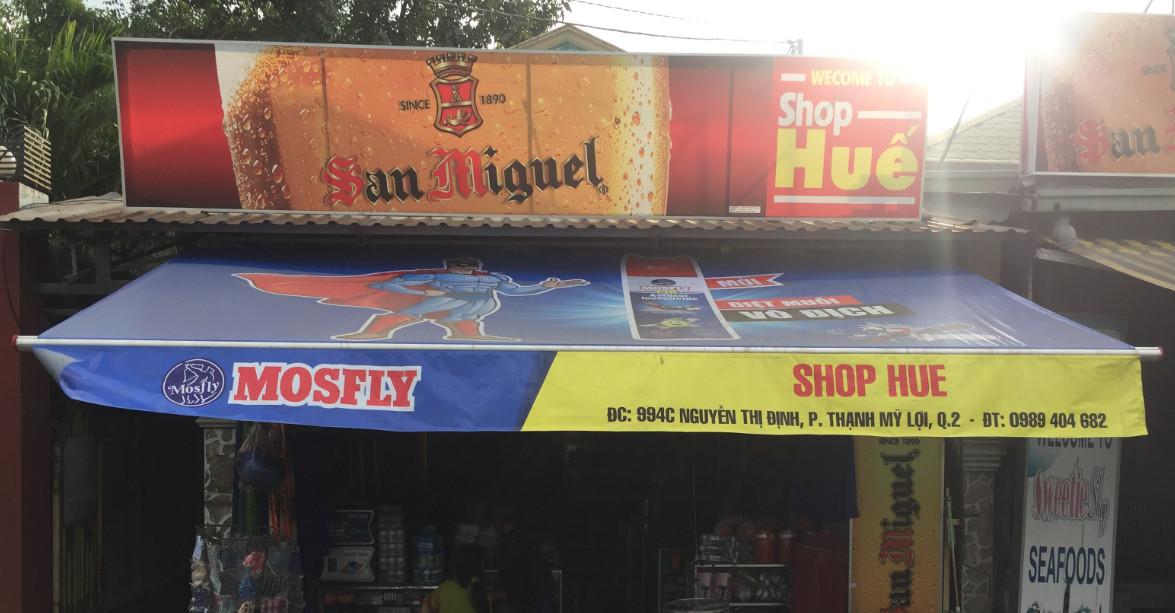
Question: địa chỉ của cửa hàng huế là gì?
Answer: cửa hàng huế có địa chỉ là 994c nguyễn thị đinh, phường thạnh mỹ lợi, quận 2